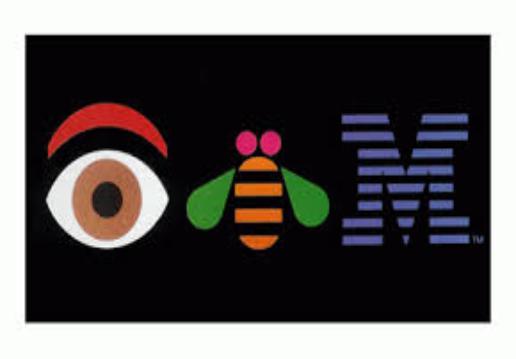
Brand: IBM
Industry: Electronic